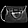
Label: Bag